Charles I of Hungary

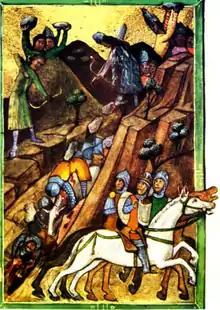
Battle of Posada: Wallachian (Romanian) warriors ambushed and defeated the Hungarian mounted knights in a narrow valley.

Internal peace and increasing royal revenues strengthened the international position of Hungary in the 1320s. On 13 February 1327, Charles and John of Bohemia signed an alliance in Nagyszombat (present-day Trnava in Slovakia) against the Habsburgs, who had occupied Pressburg. In the summer of 1328 Hungarian and Bohemian troops invaded Austria and routed the Austrian army on the banks of the Leitha River. On 21 September 1328, Charles signed a peace treaty with the three dukes of Austria (Frederick the Fair, Albert the Lame, and Otto the Merry), who renounced Pressburg and the Muraköz (now Međimurje in Croatia). The following year, Serbian troops laid siege to Belgrade, but Charles relieved the fortress.